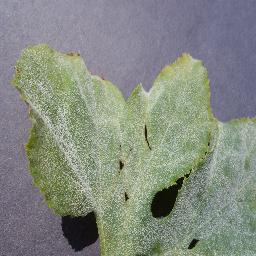
Label: Squash___Powdery_mildew